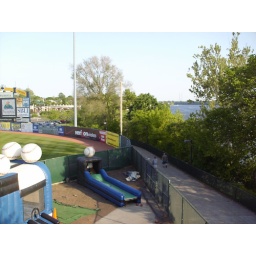
The Delaware River over the right field fence at Waterfront Park.